June Lake, California

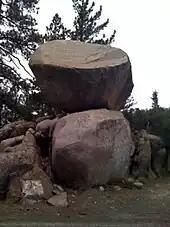
Perched Boulder

One notable geologic feature is the perched boulder, a glacial erratic next to the June Lake Fire Station. This boulder, a well-known landmark of the area, is tall and weighs 150 tons. It was carried and deposited by glacial action to its present position.